Abibatou Traoré

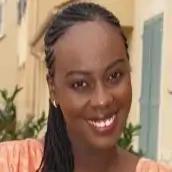
Abibatou Traoré

Abibatou Traoré (born 1973) is a Senegalese writer and a member of the "Eminent Minds" panel created by Secretary General Kofi Annan. This panel was created to make suggestions for the fundamental reformation of the United Nations as an institution.